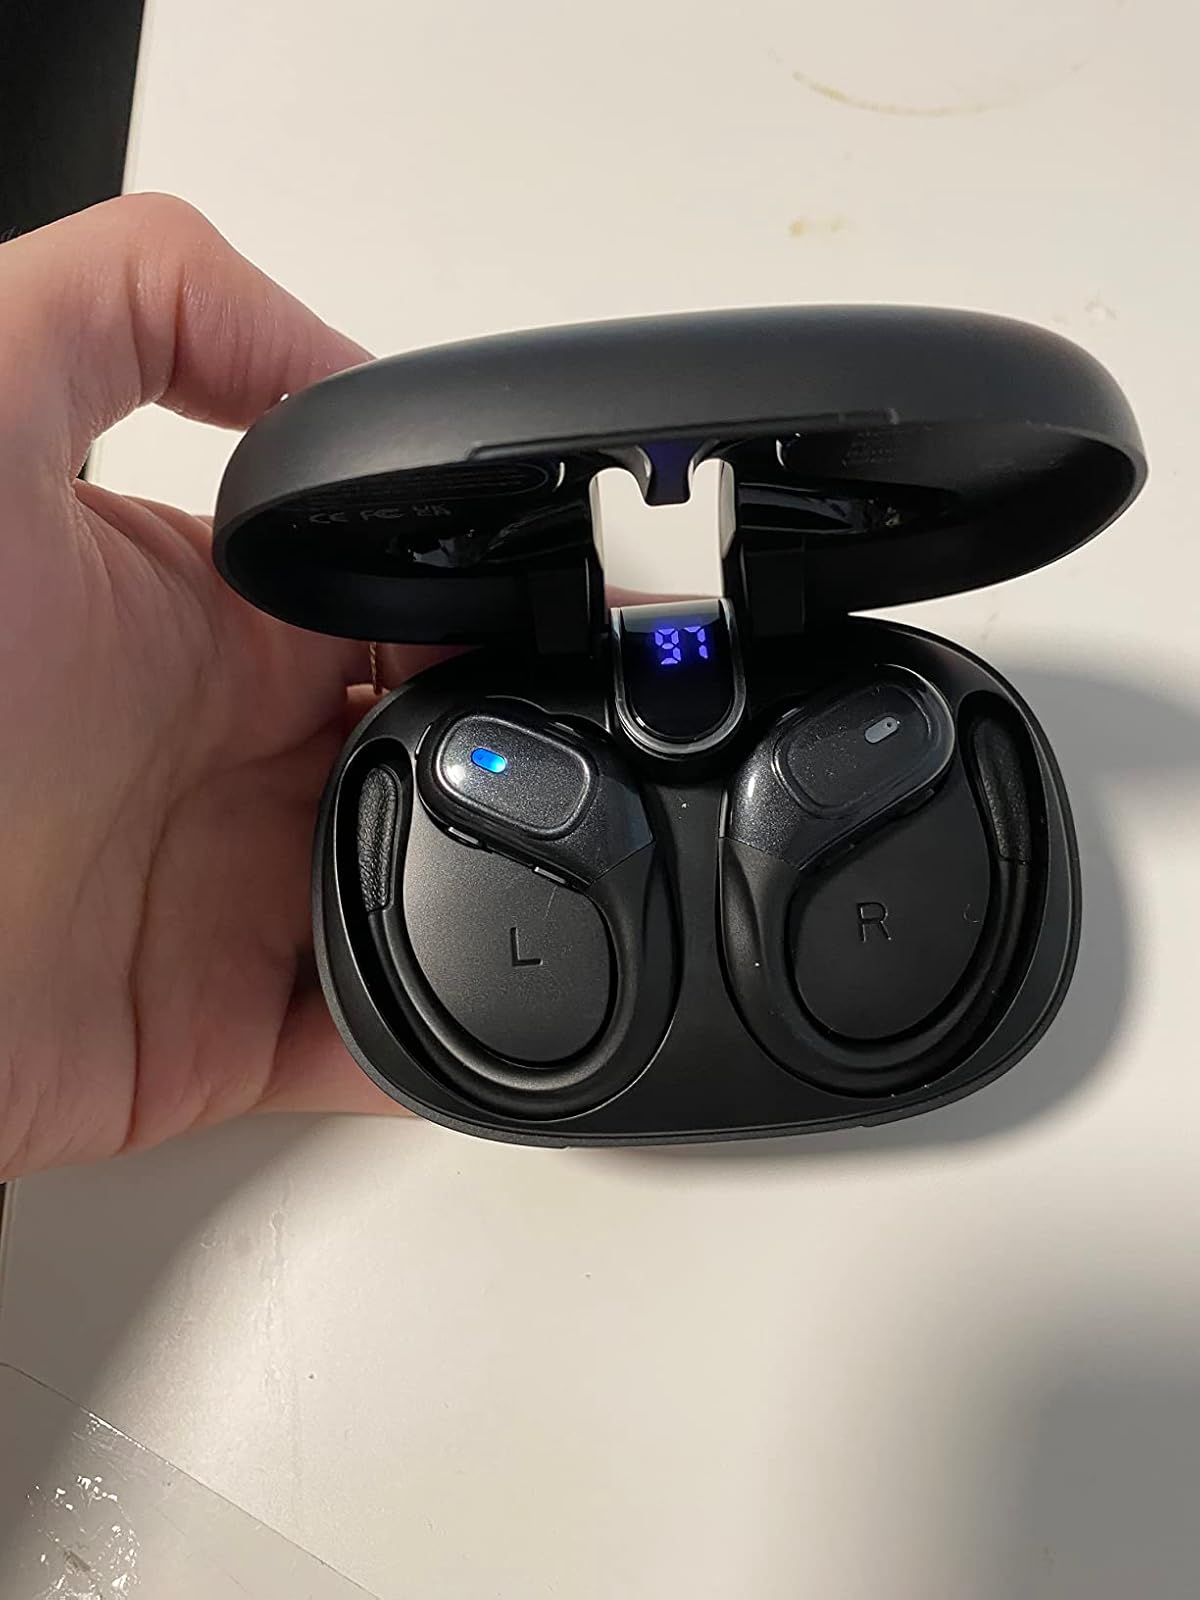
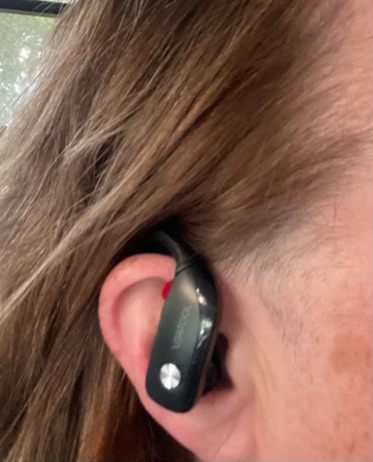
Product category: earbuds
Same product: no